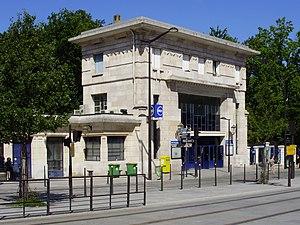
Gare de Cité universitaire, Paris 14e arrondissement (entrée)
La gare de Cité universitaire est une gare ferroviaire française de la ligne de Sceaux, située dans le 14ᵉarrondissement de Paris.